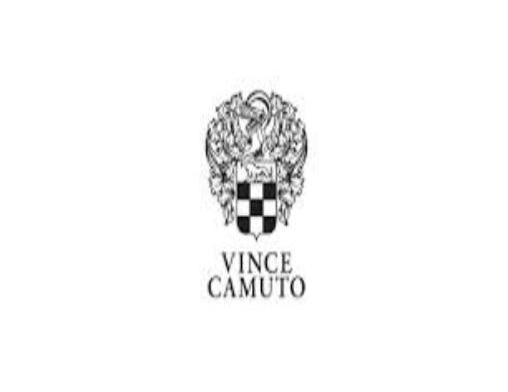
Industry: Clothes